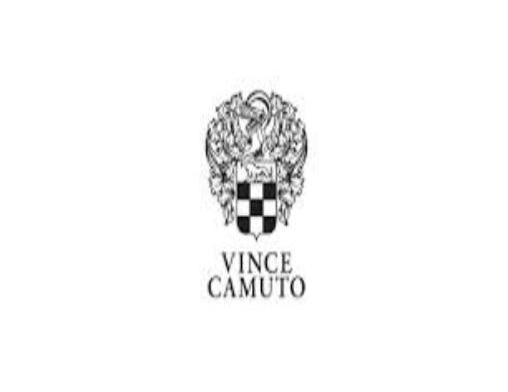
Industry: Clothes